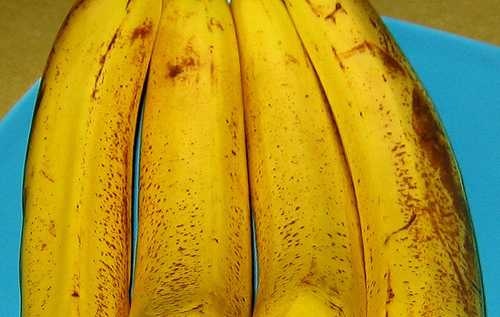
Label: Banana